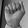
ASL letter: A